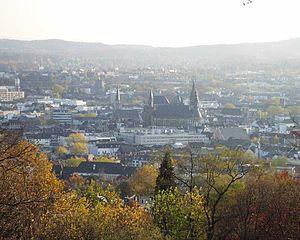
Dans le tableau qui suit sont répertoriées les villes allemandes de plus de 50 000 habitants, l'évolution de leur population au travers des années 1980, 1990, 2000 et 2010, ainsi que le Land auquel elles appartiennent. Ces chiffres tiennent compte du territoire et des frontières politiques de la ville, sans englober les périphéries politiquement indépendantes.